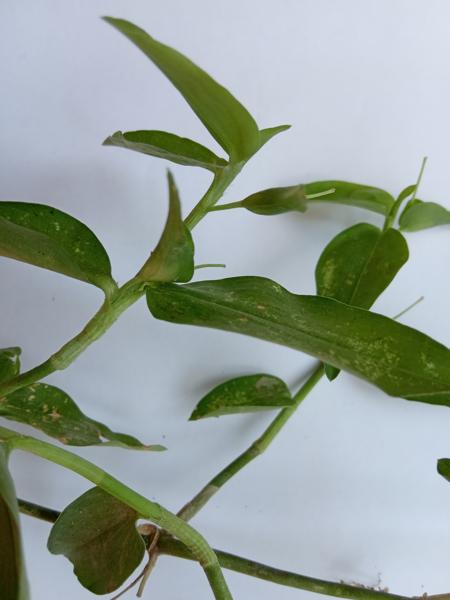
Weed species: Commelina benghalensis